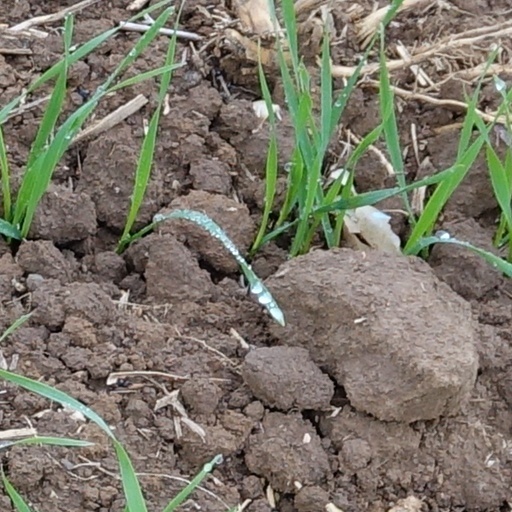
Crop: wheat